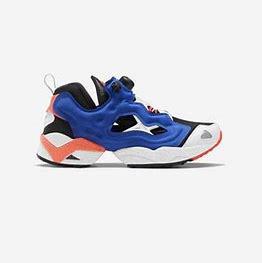
Brand: Reebok
Model: Instapump Fury 95